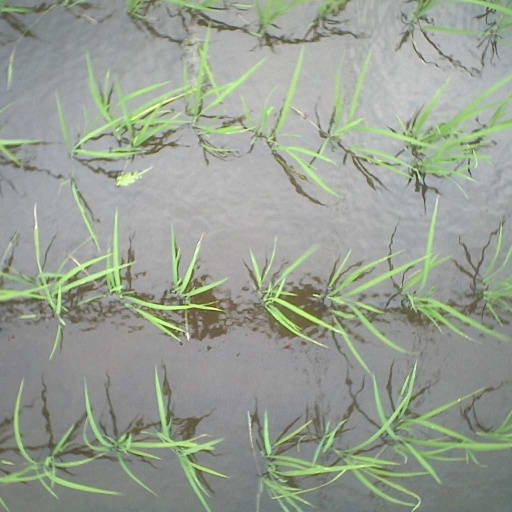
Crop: rice